Yuki Furukawa

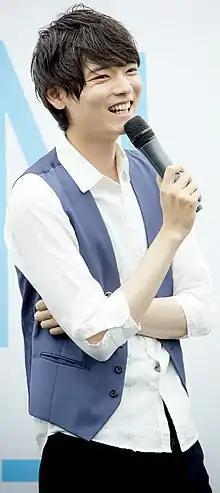
Yuki Furukawa at the J-POP Summit Festival 2014 in San Francisco, California

is a Japanese actor. He gained popularity as Naoki Irie in the 2013 television series "" and its sequel, "Mischievous Kiss 2: Love in Okinawa".